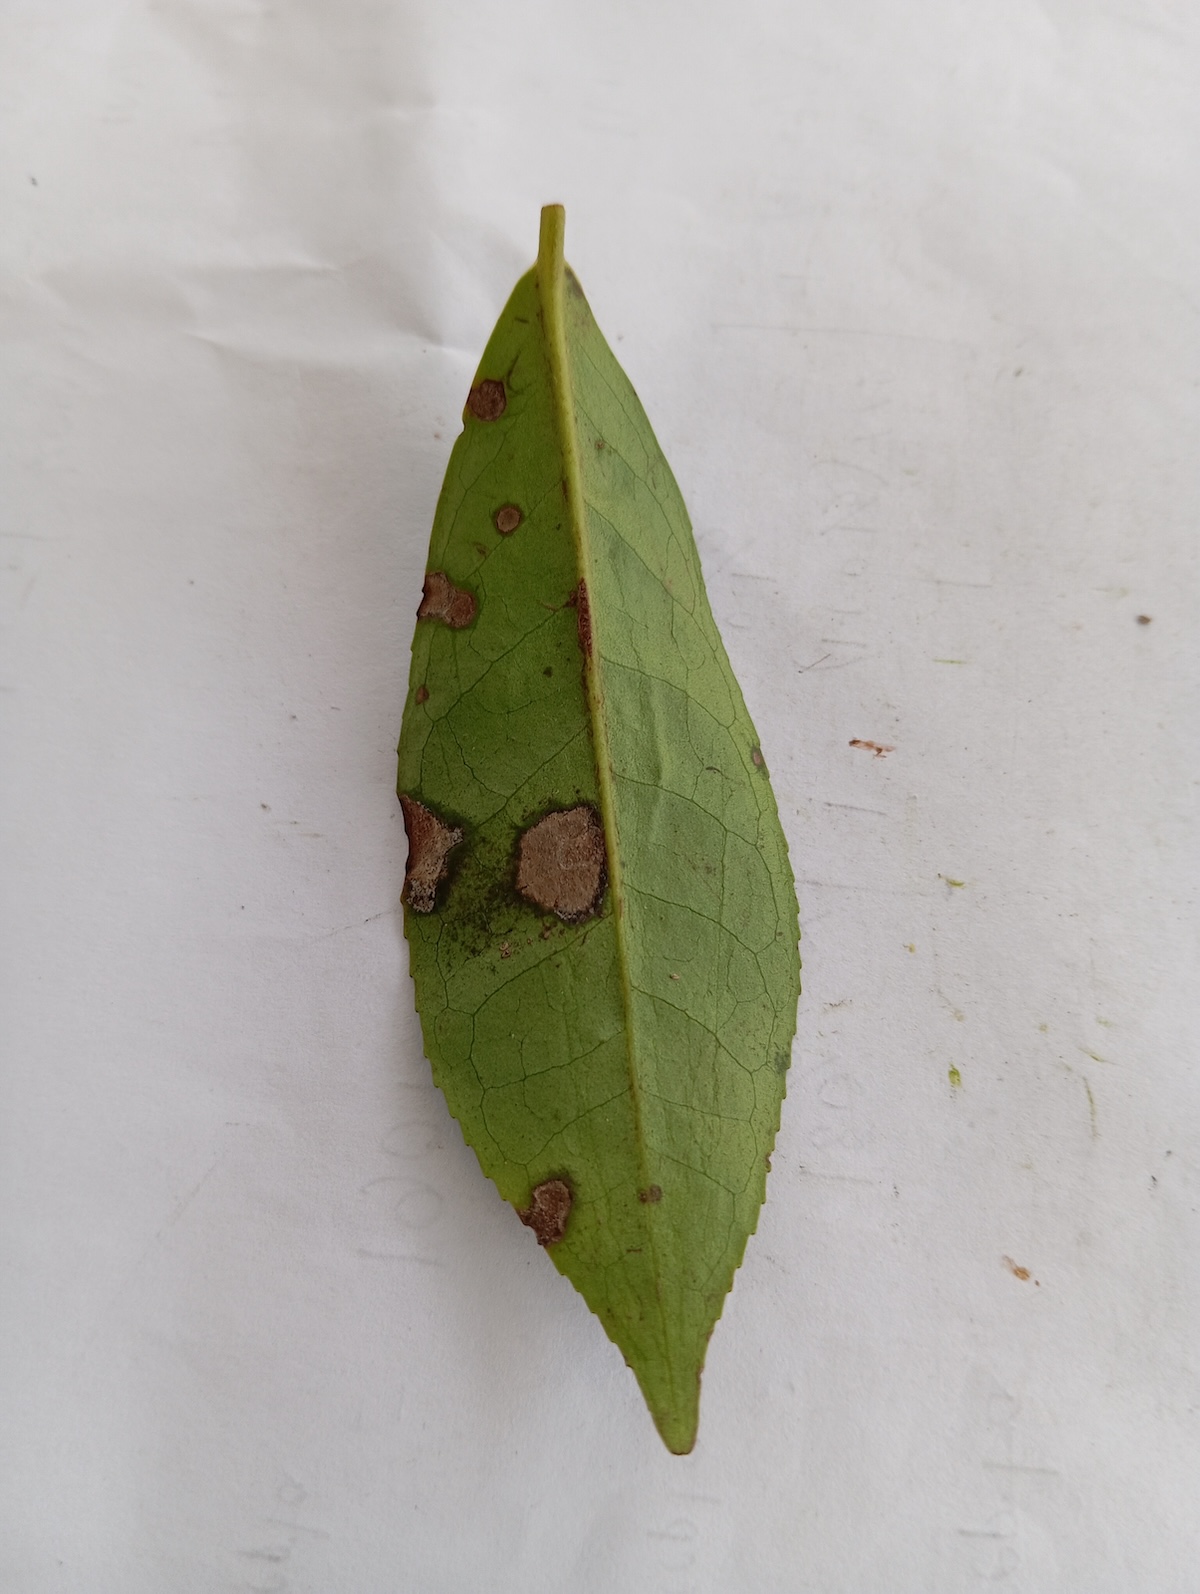
Label: Gray Blight